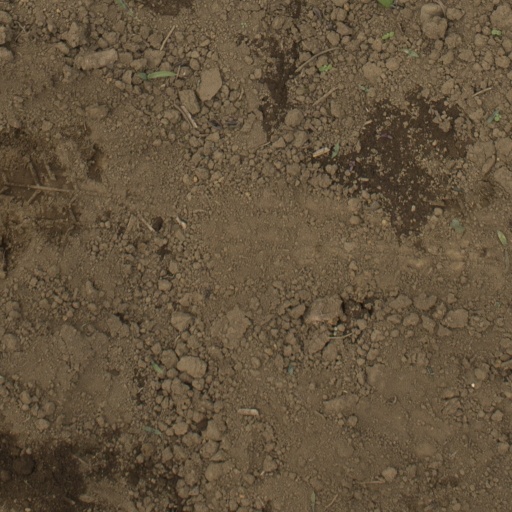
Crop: Jerusalem artichoke